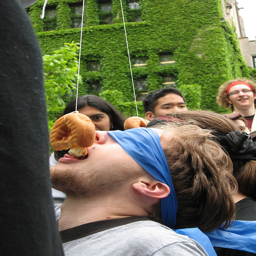
A blindfolded man eating a doughnut suspended on a string.
A man in a blue blindfold reaches a doughnut tied to a string with his mouth.
A boy eating a donut on a string blind folded.
A man in a blindfold eating a donut off a string.
a blind folded man having a donut lowered down in his mouth